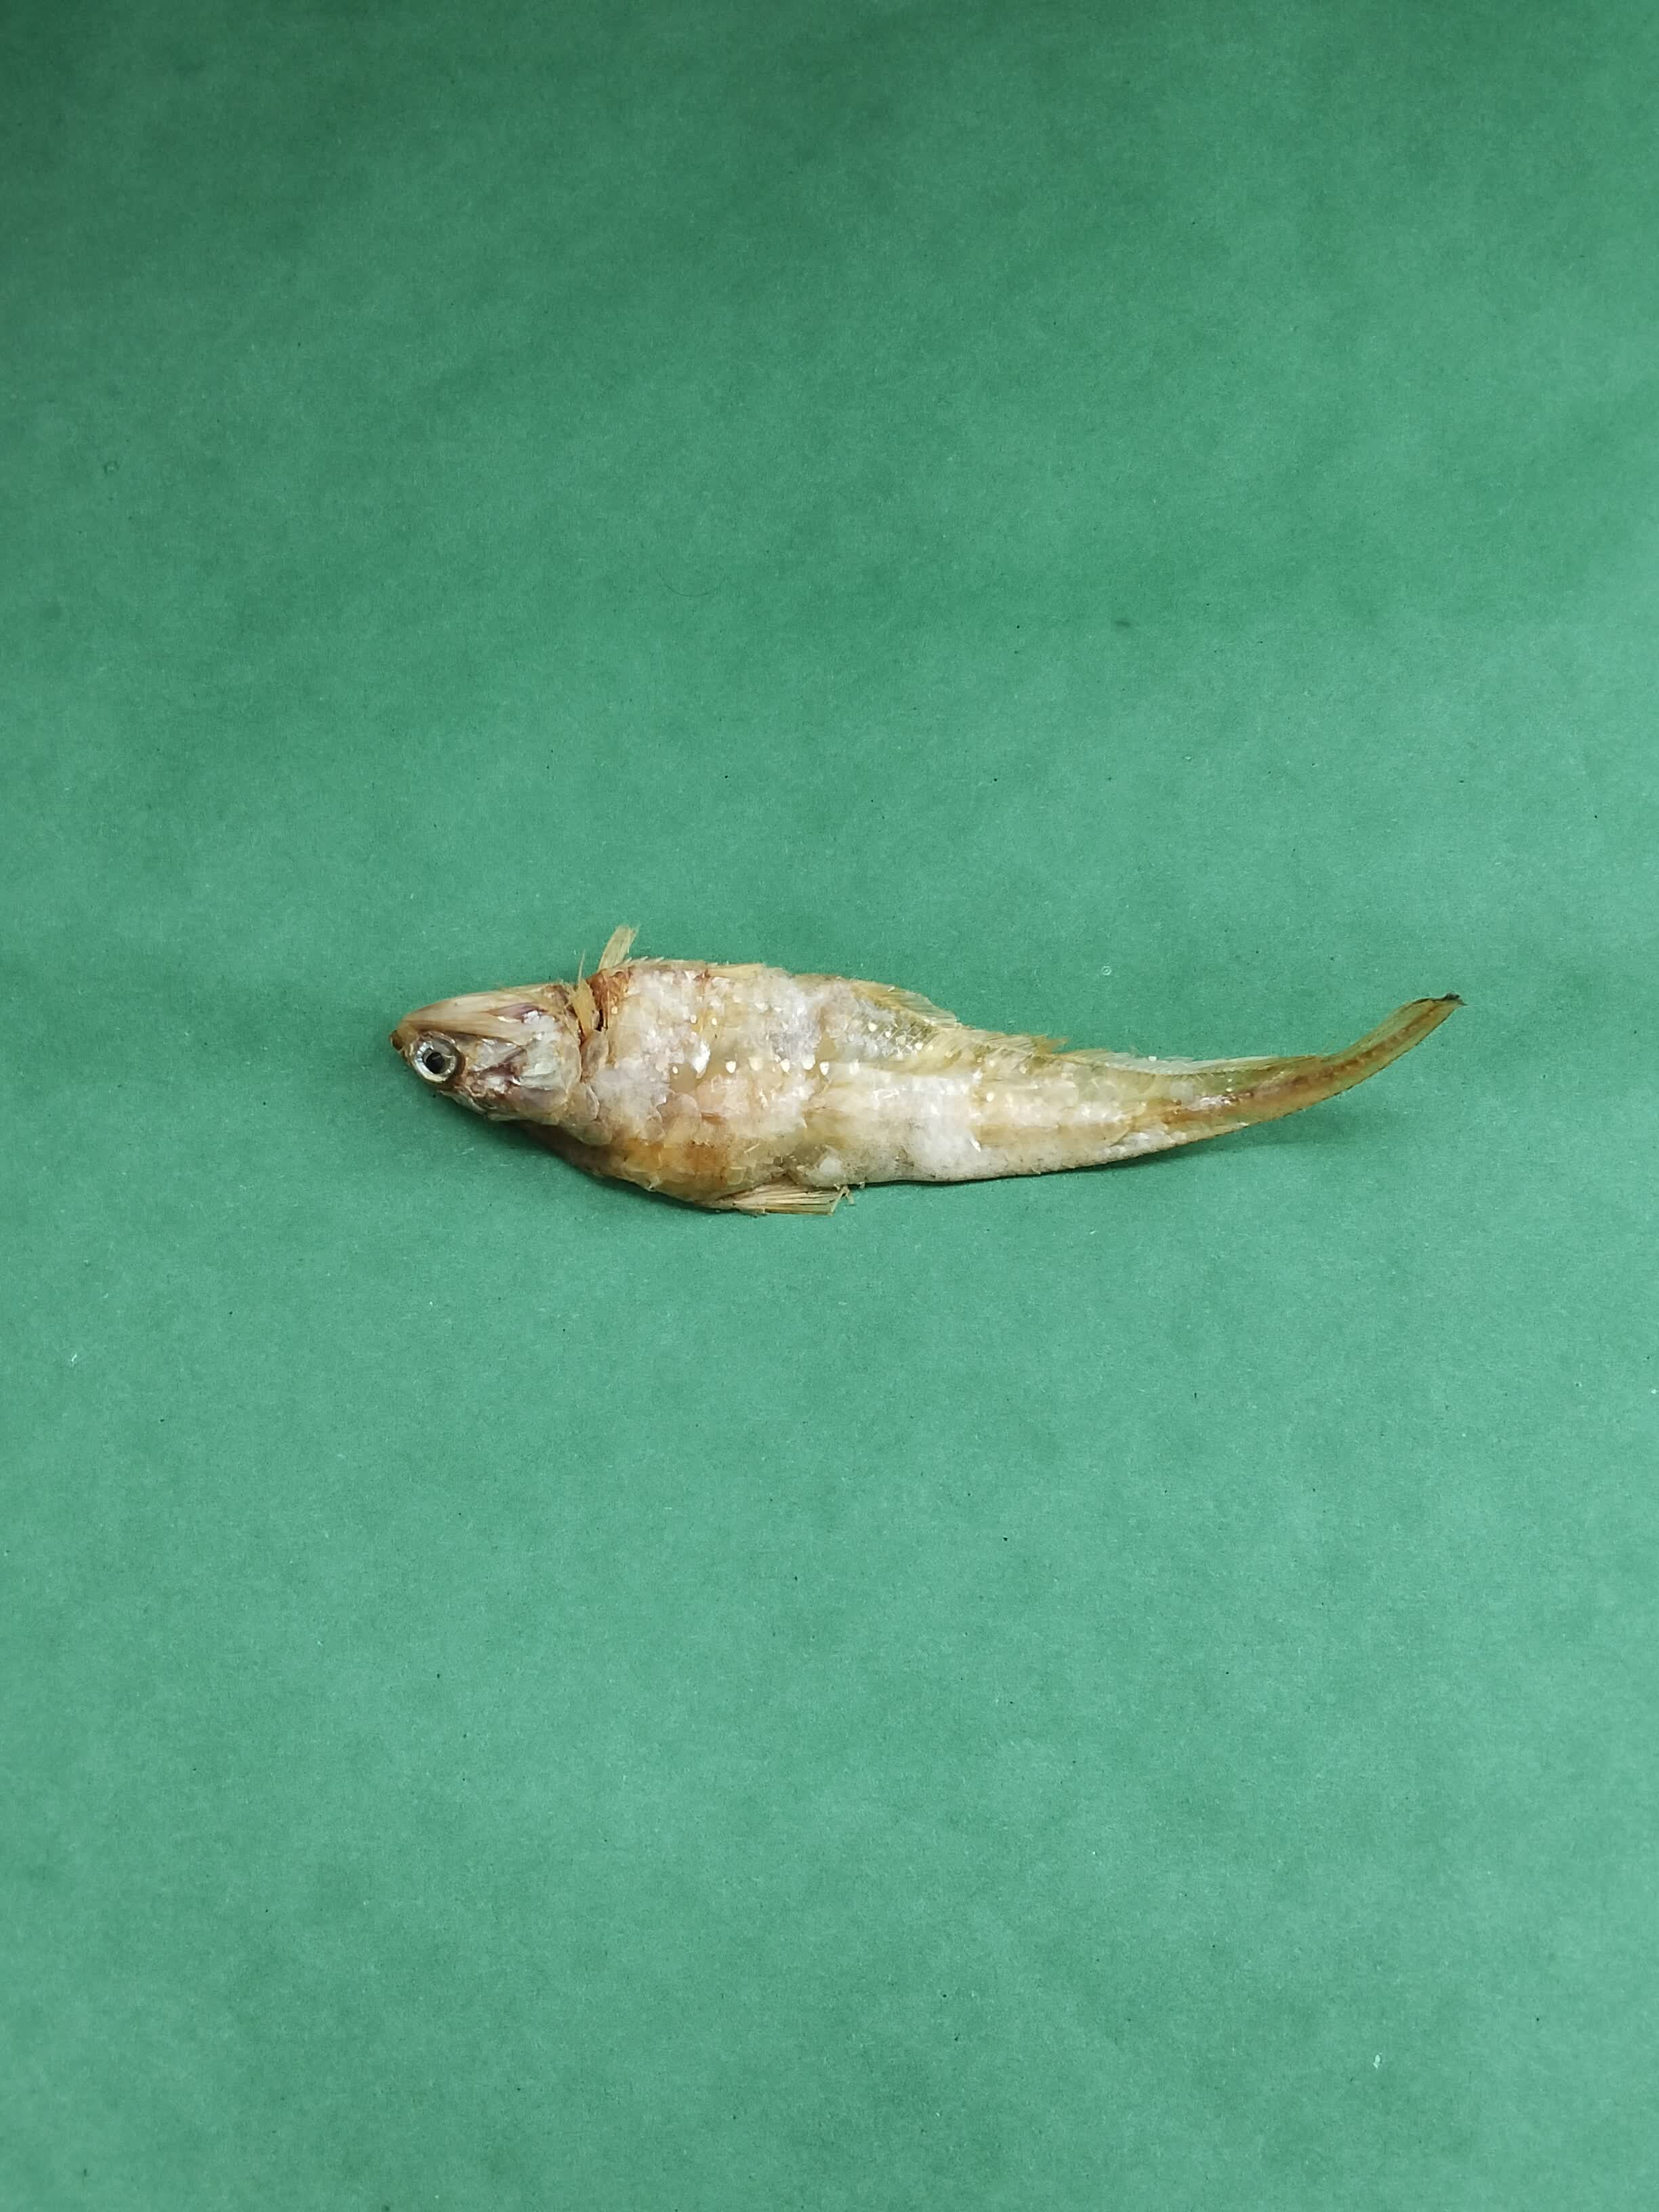
Species: Shundori